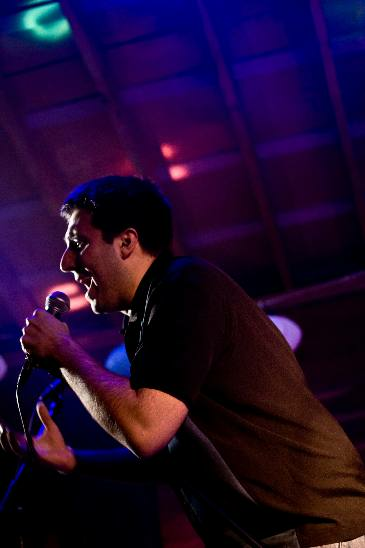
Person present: Yes